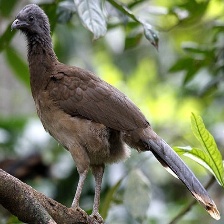
Species: GREY HEADED CHACHALACA
Scientific name: ORTALIS CINEREICEPS